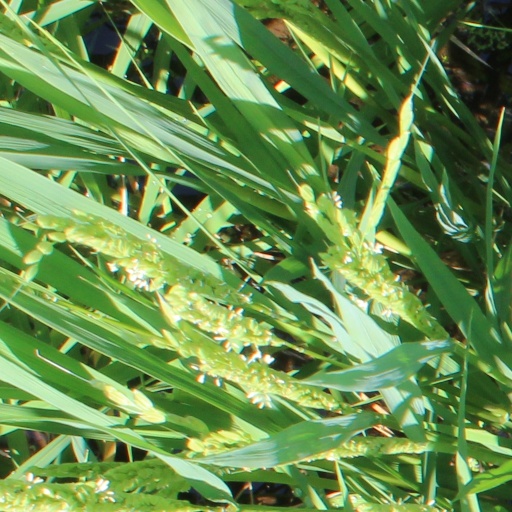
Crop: rice